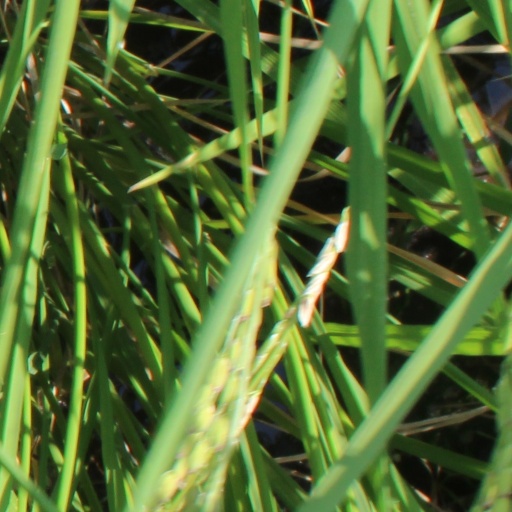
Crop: rice